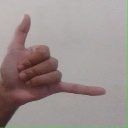
अक्षर: द